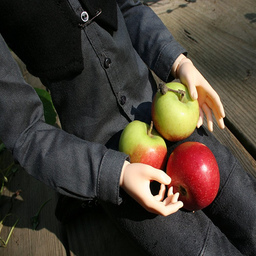
Label: Apple